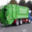
Label: truck